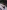
Number: 7